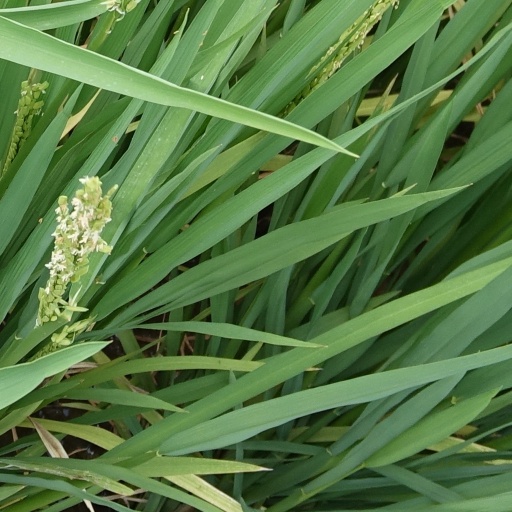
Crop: rice